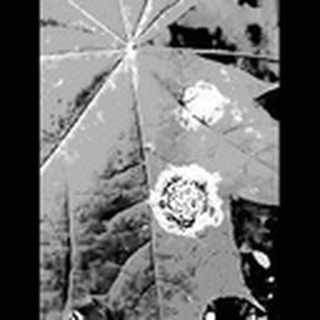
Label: cotton_target_spot